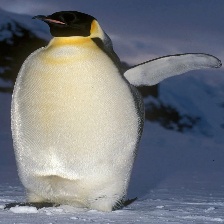
Species: EMPEROR PENGUIN
Scientific name: APTENODYTES FORSTERI
ImageNet parent category: king_penguin